Otto Praeger

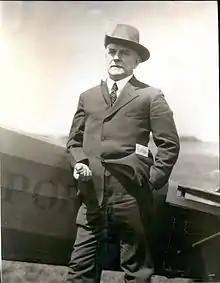
Otto Praeger, circa 1920

Otto Praeger (February 27, 1871 – February 4, 1948) was the Washington, D.C., postmaster from 1913 to 1915 and was the Second Assistant United States Postmaster General from 1915 to 1921. He was responsible for implementing airmail from 1918 to 1927.